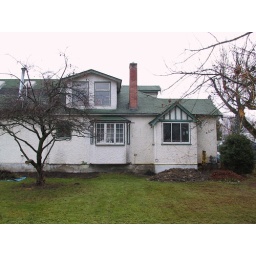
This side view is now very different as you'll see. The middle window under the chimney are now french doors